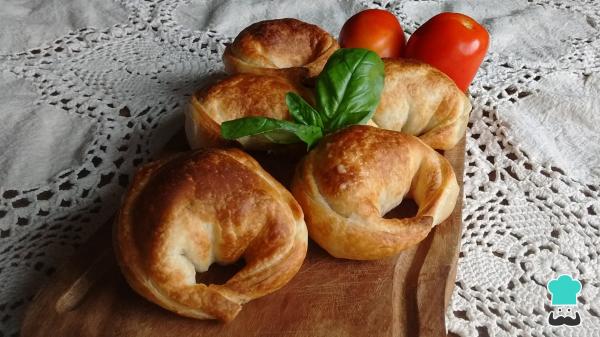
Sirve tus empanadas y disfrútalas. ¡A comer! Cuéntanos si las pruebas y comparte la foto del resultado final.